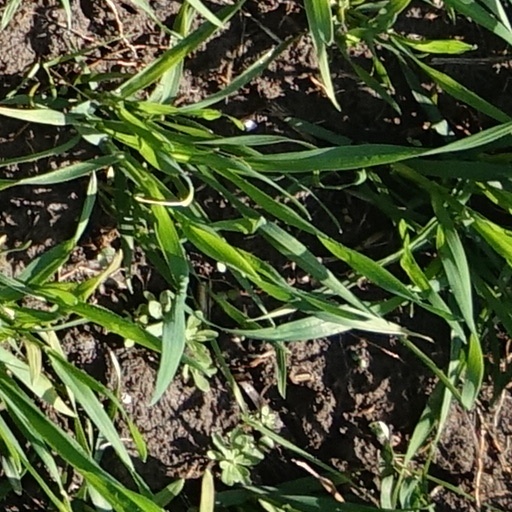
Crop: wheat